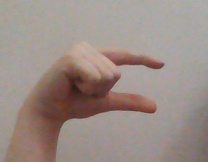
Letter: dal